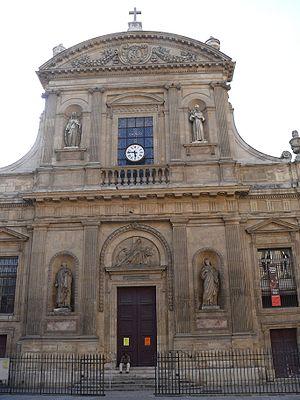
Sainte-Élisabeth-de-Hongrie, à Paris (Paris 3è, France)
Cet article recense les monuments historiques du 3ᵉ arrondissement de Paris, en France.